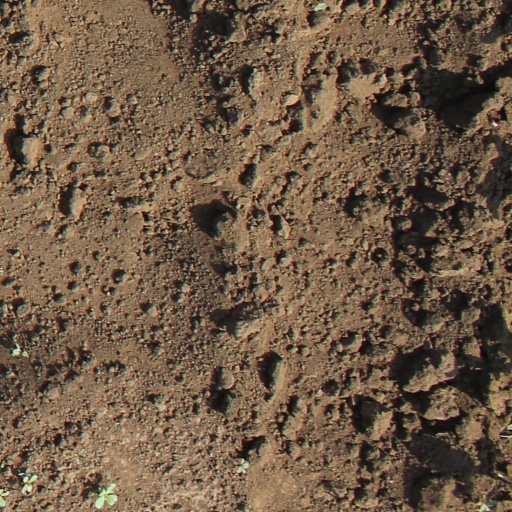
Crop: soybean